Coach Trip

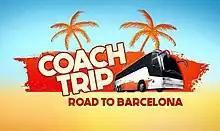
Current "Coach Trip" title card

Coach Trip is a British reality game show that began airing on Channel 4 on 7 March 2005. The show's premise sees four to seven pairs of tourists undertaking a coach tour principally of continental Europe between twenty and fifty days, whilst accompanied in every episode by tour guide Brendan Sheerin. A vote takes place every evening in which each couple votes for the pair they least enjoy travelling with, and the pair with the most votes receives either a yellow or red card. The show went on hiatus on 30 June 2006, and returned after a three-year break, from 25 May 2009 to 9 March 2012. In early 2013, the show went on hiatus again and was replaced by two new shows, "Brendan's Magical Mystery Tour" and "Brendan's Love Cruise". However, in September 2013, Channel 4 announced that they had renewed "Coach Trip" for another series in 2014. On 9 April 2014, a further four series were announced following the success of the ninth series in early 2014.